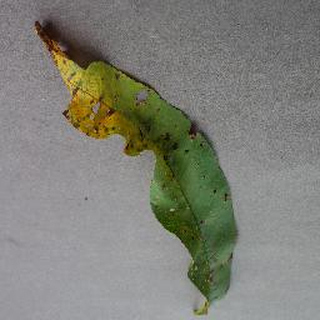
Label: peach_bacterial_spot